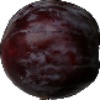
Label: Plum 1